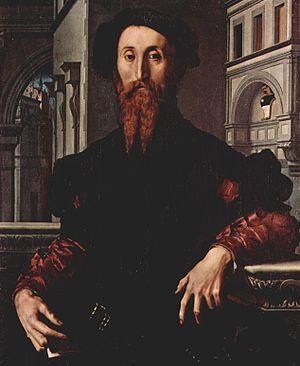
La Renaissance à Lyon concerne l'histoire de la cité lyonnaise durant la Renaissance.